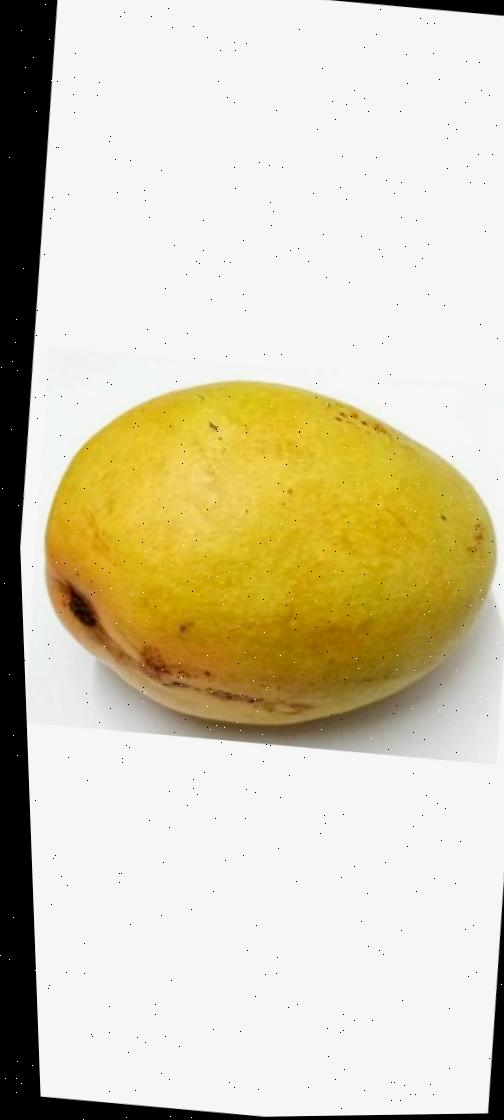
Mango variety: Bari-11